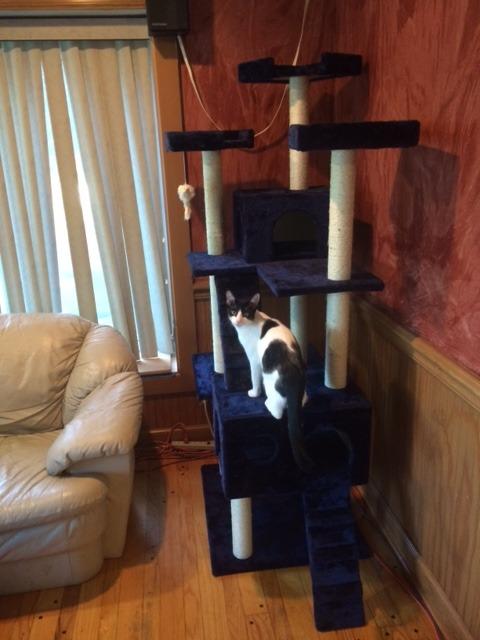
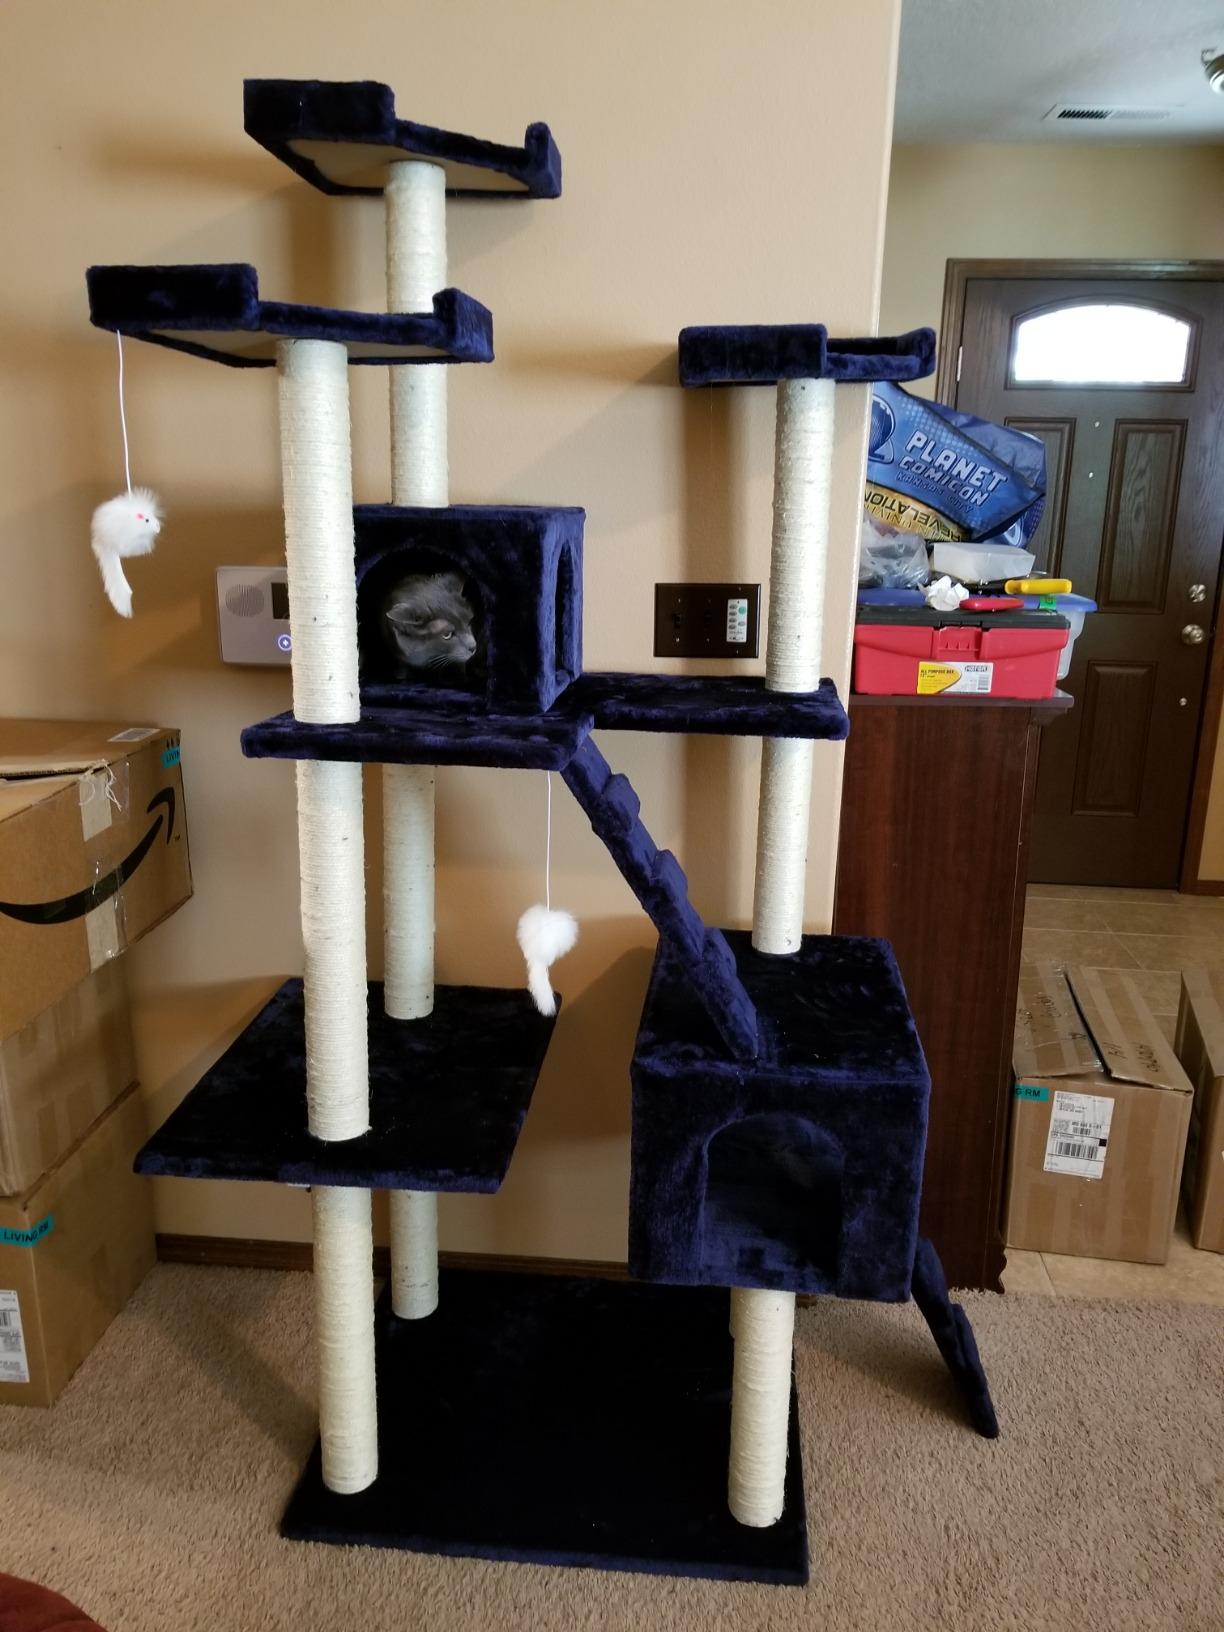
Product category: items_cat tree
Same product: yes